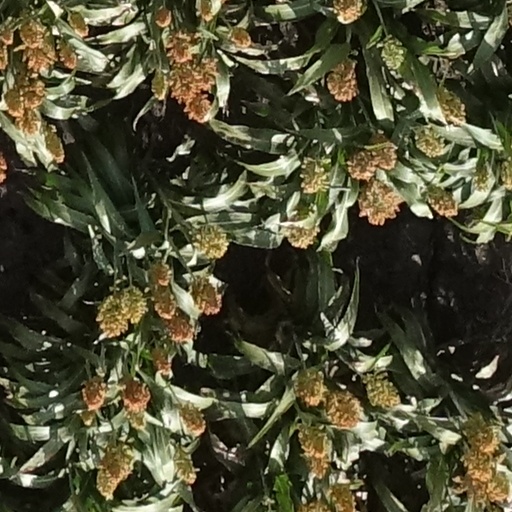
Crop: sorghum